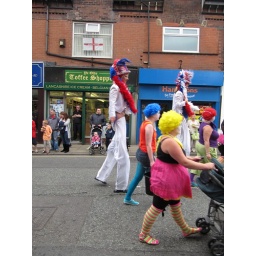
the bowling green girls came dressed in their normal clothes